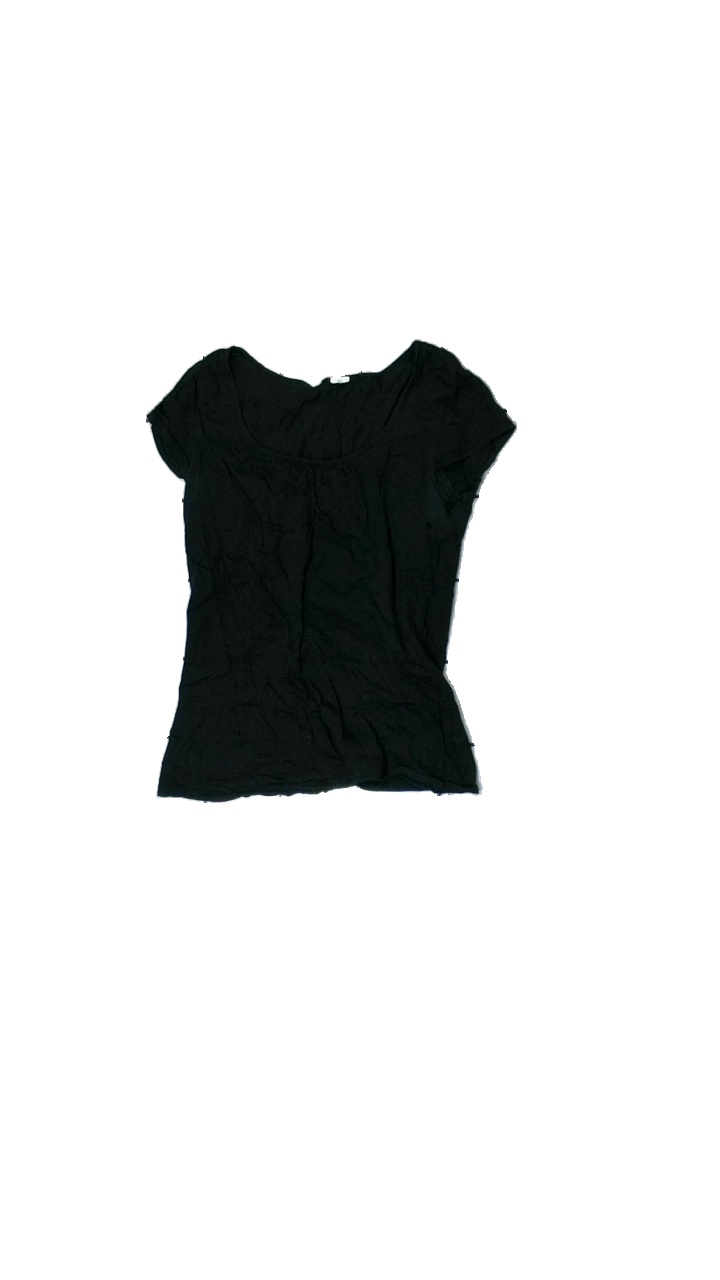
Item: T-shirt (Ladies)
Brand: Missing
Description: washed out
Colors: Black
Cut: Regular, C-collar
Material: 100% Cotton
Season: All
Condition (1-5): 1
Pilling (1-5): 5
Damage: holes
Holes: Major
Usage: Recycle
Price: <50